Wallace Collection

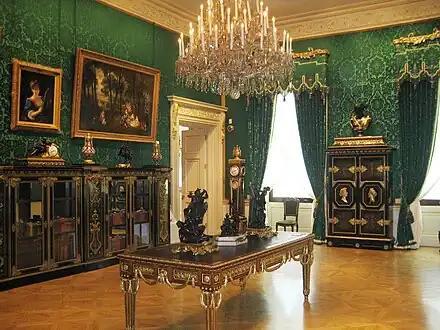
Large Drawing Room

The Wallace Collection contains some of the most spectacular Renaissance arms and armour in Britain. All of the richest and most powerful noblemen of the 15th, 16th and 17th centuries commissioned beautifully decorated weapons and armour, not just for war, but also for use in the awe-inspiring jousts, tournaments and festivals of the time. Fine arms and armour were considered works of art as much as warlike equipment. Displayed in this gallery are some of the finest examples of the armourer's art, exquisite sculptures richly embellished with gold and silver. This space was formerly part of Sir Richard Wallace's stables.